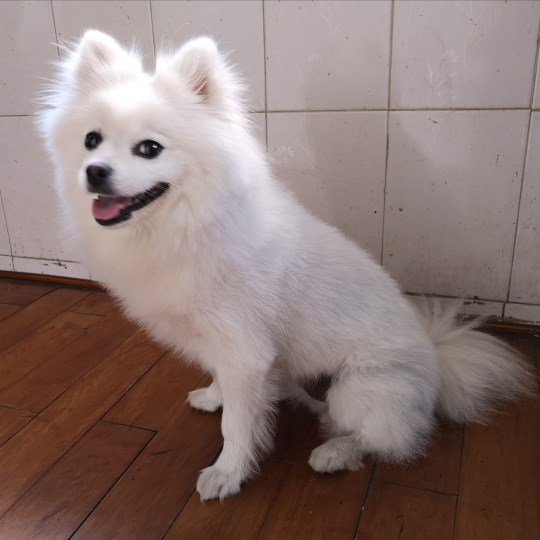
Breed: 1936-n000005-Pomeranian